Mark O'Halloran (writer)

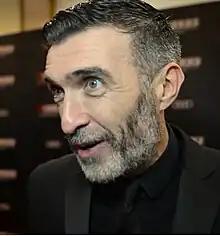
Mark O'Halloran 2016

Mark O'Halloran is an Irish scriptwriter and actor. He is a native of Ennis, County Clare. He has written award-winning screenplays for the films "Adam & Paul" (in which he co-starred) and "Garage" and the RTÉ mini-series "Prosperity". In 2019 he starred with Stephen Graham in the Channel 4 miniseries "The Virtues", written and directed by Shane Meadows.